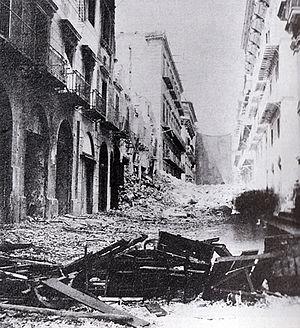
L’Insurrection de Palerme désigne la série d'évènements qui, du 27 au 30 mai 1860, permettent la conquête de la ville de Palerme par les Garibaldiens lors de l'expédition des Mille.